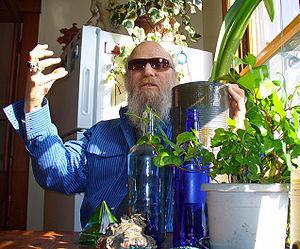
William Linich, Jr. dit Billy Name ou Billy Goat, né le 22 février 1940 à Poughkeepsie et mort le 18 juillet 2016, est un photographe américain, artiste, cinéaste, concepteur d'éclairage.